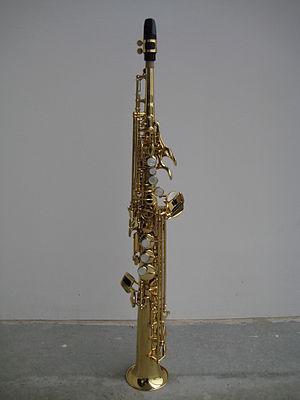
Reed Phase, aussi appelée Saxophone Phase et Three Reeds, est une des premières œuvres du compositeur américain Steve Reich écrite en 1966, pour saxophone soprano et bande magnétique. C'est la première tentative du compositeur d'appliquer la technique de phasing à un instrument, et non plus à une bande magnétique. L'œuvre est considérée par Reich comme ratée, et est depuis mise à l'écart de ses listes d'œuvres importantes et est peu jouée.
Le saxophone est un instrument de musique à vent appartenant à la famille des bois. Il a été inventé par le Belge Adolphe Sax et breveté à Paris le 21 mars 1846.
Le saxophone soprano est un instrument de musique de la famille des saxophones. Sa tonalité est en si.